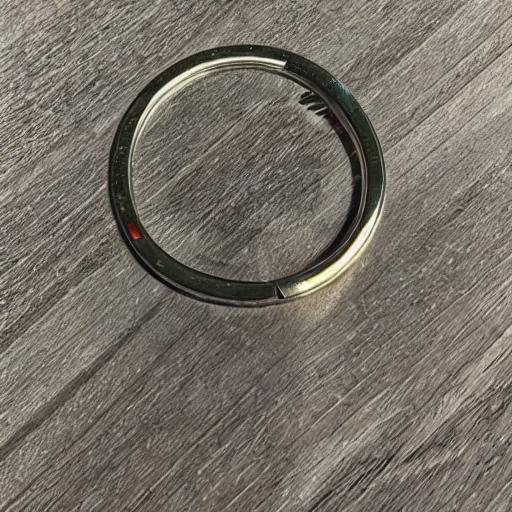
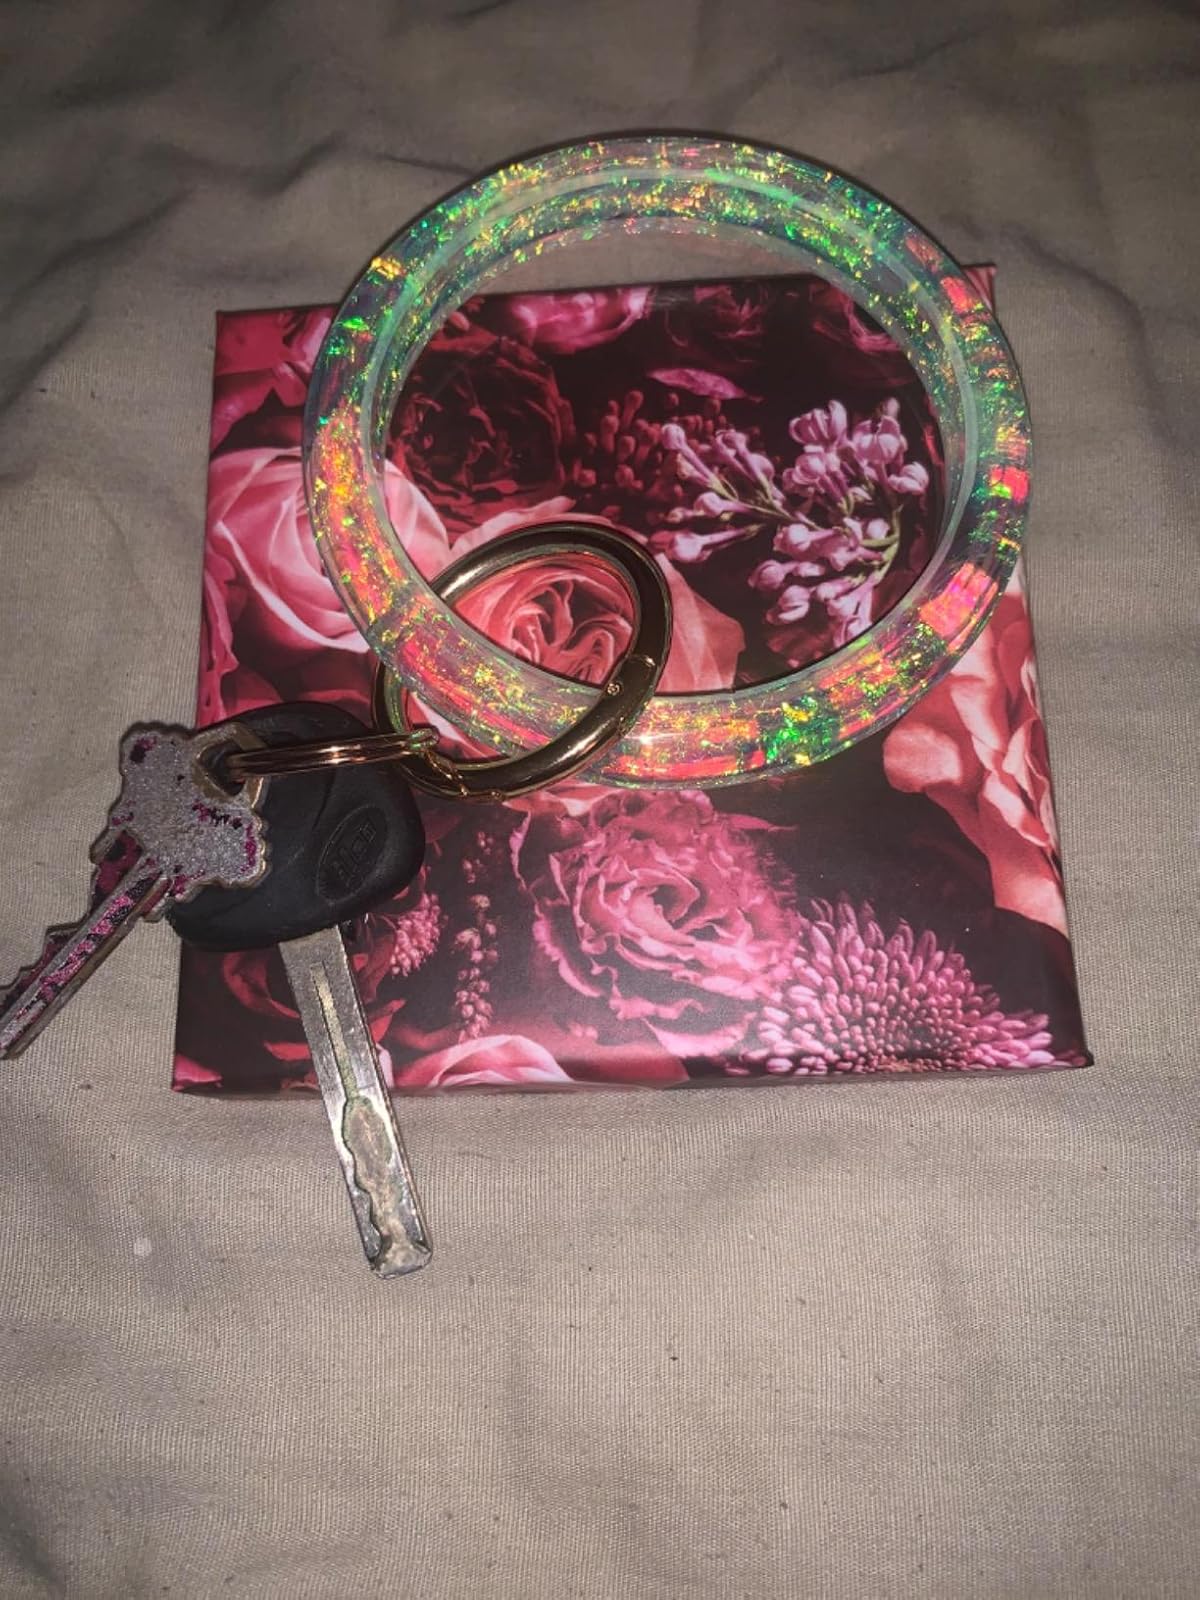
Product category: accessories_keychain
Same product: no